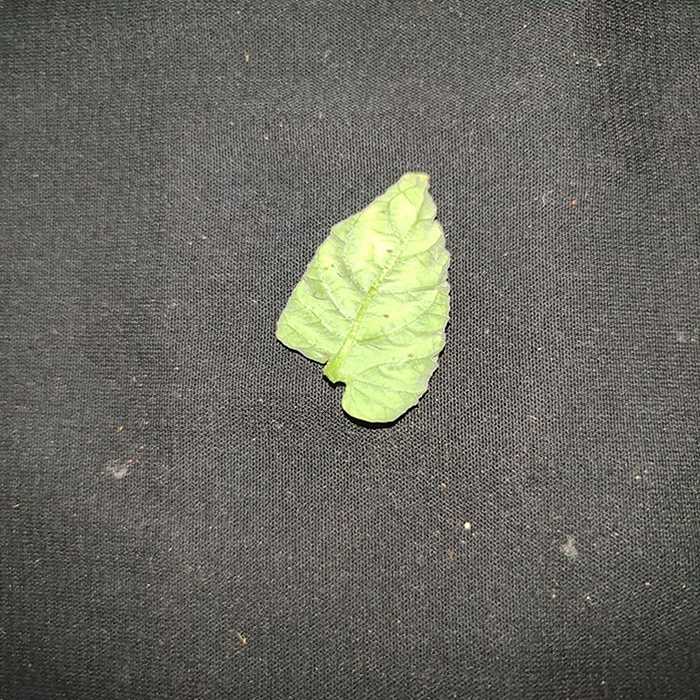
Plant: Tomato
Label: Tomato leaf curl virus